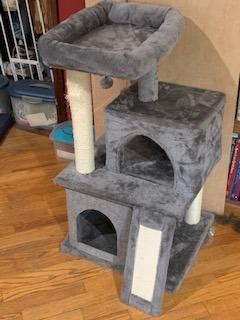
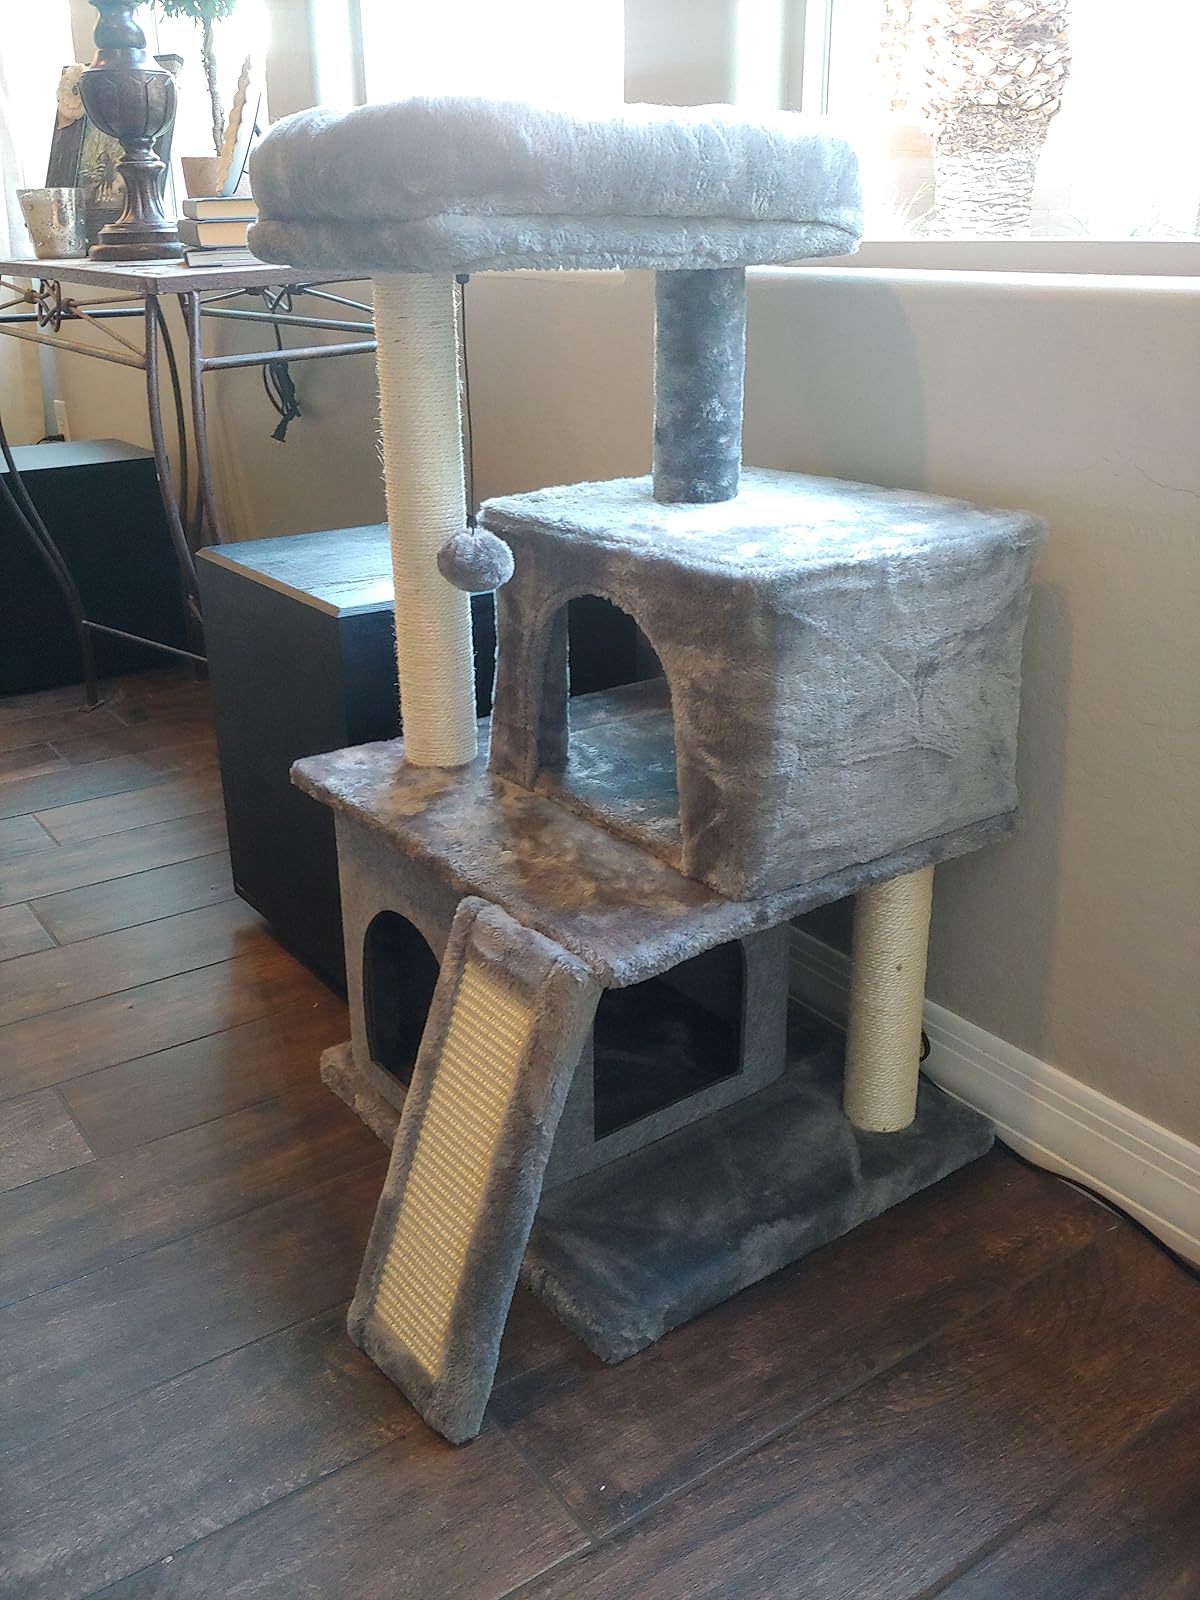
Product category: items_cat tree
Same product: yes